Park City Main Street Historic District

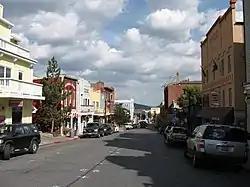
Looking north-northwest along Main Street, August 2007

The Park City Main Street Historic District is a historic district in Park City, Utah, United States, that is listed on the National Register of Historic Places.